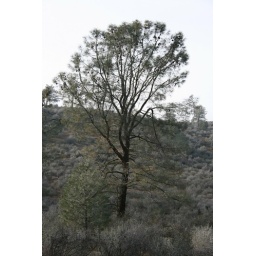
gray pine in an oasis of sun on a foggy day